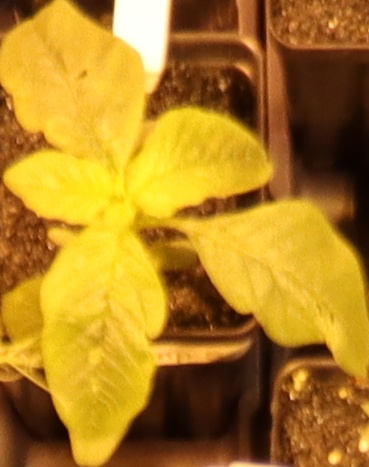
Label: Waterhemp